Boeing X-20 Dyna-Soar

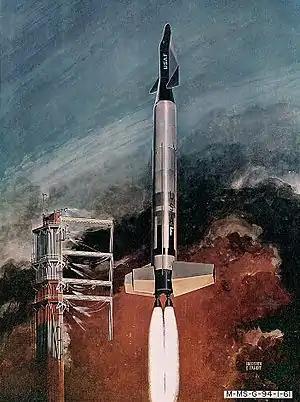
An artist's impression of Dyna-Soar being launched using a Titan booster, with large fins added to the Titan's first stage

The original USAF proposal suggested LOX/JP-4, fluorine-ammonia, fluorine-hydrazine, or RMI (X-15) engines, but Boeing, the principal contractor, favored an Atlas-Centaur combination. Eventually, in November 1959, the Air Force stipulated a Titan, as suggested by failed competitor Martin, but the Titan I was not powerful enough to launch the five-ton X-20 into orbit.